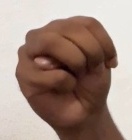
ASL sign: M